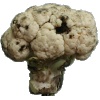
Label: cauliflower